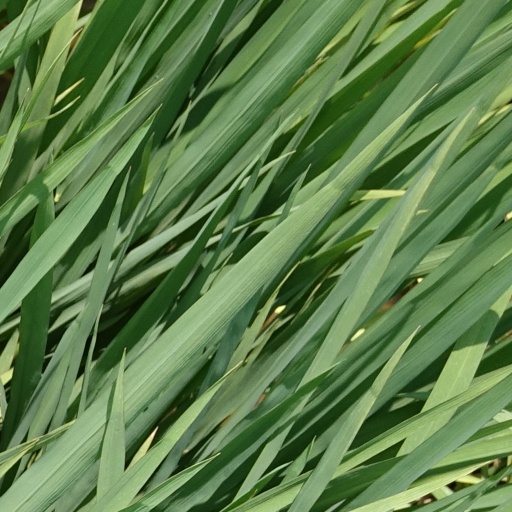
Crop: rice